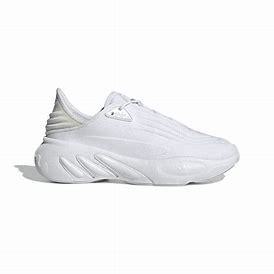
Brand: Adidas
Model: Adifom Sltn